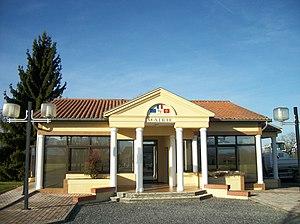
La mairie
Cuguron est une commune française située dans le département de la Haute-Garonne, en région Occitanie.